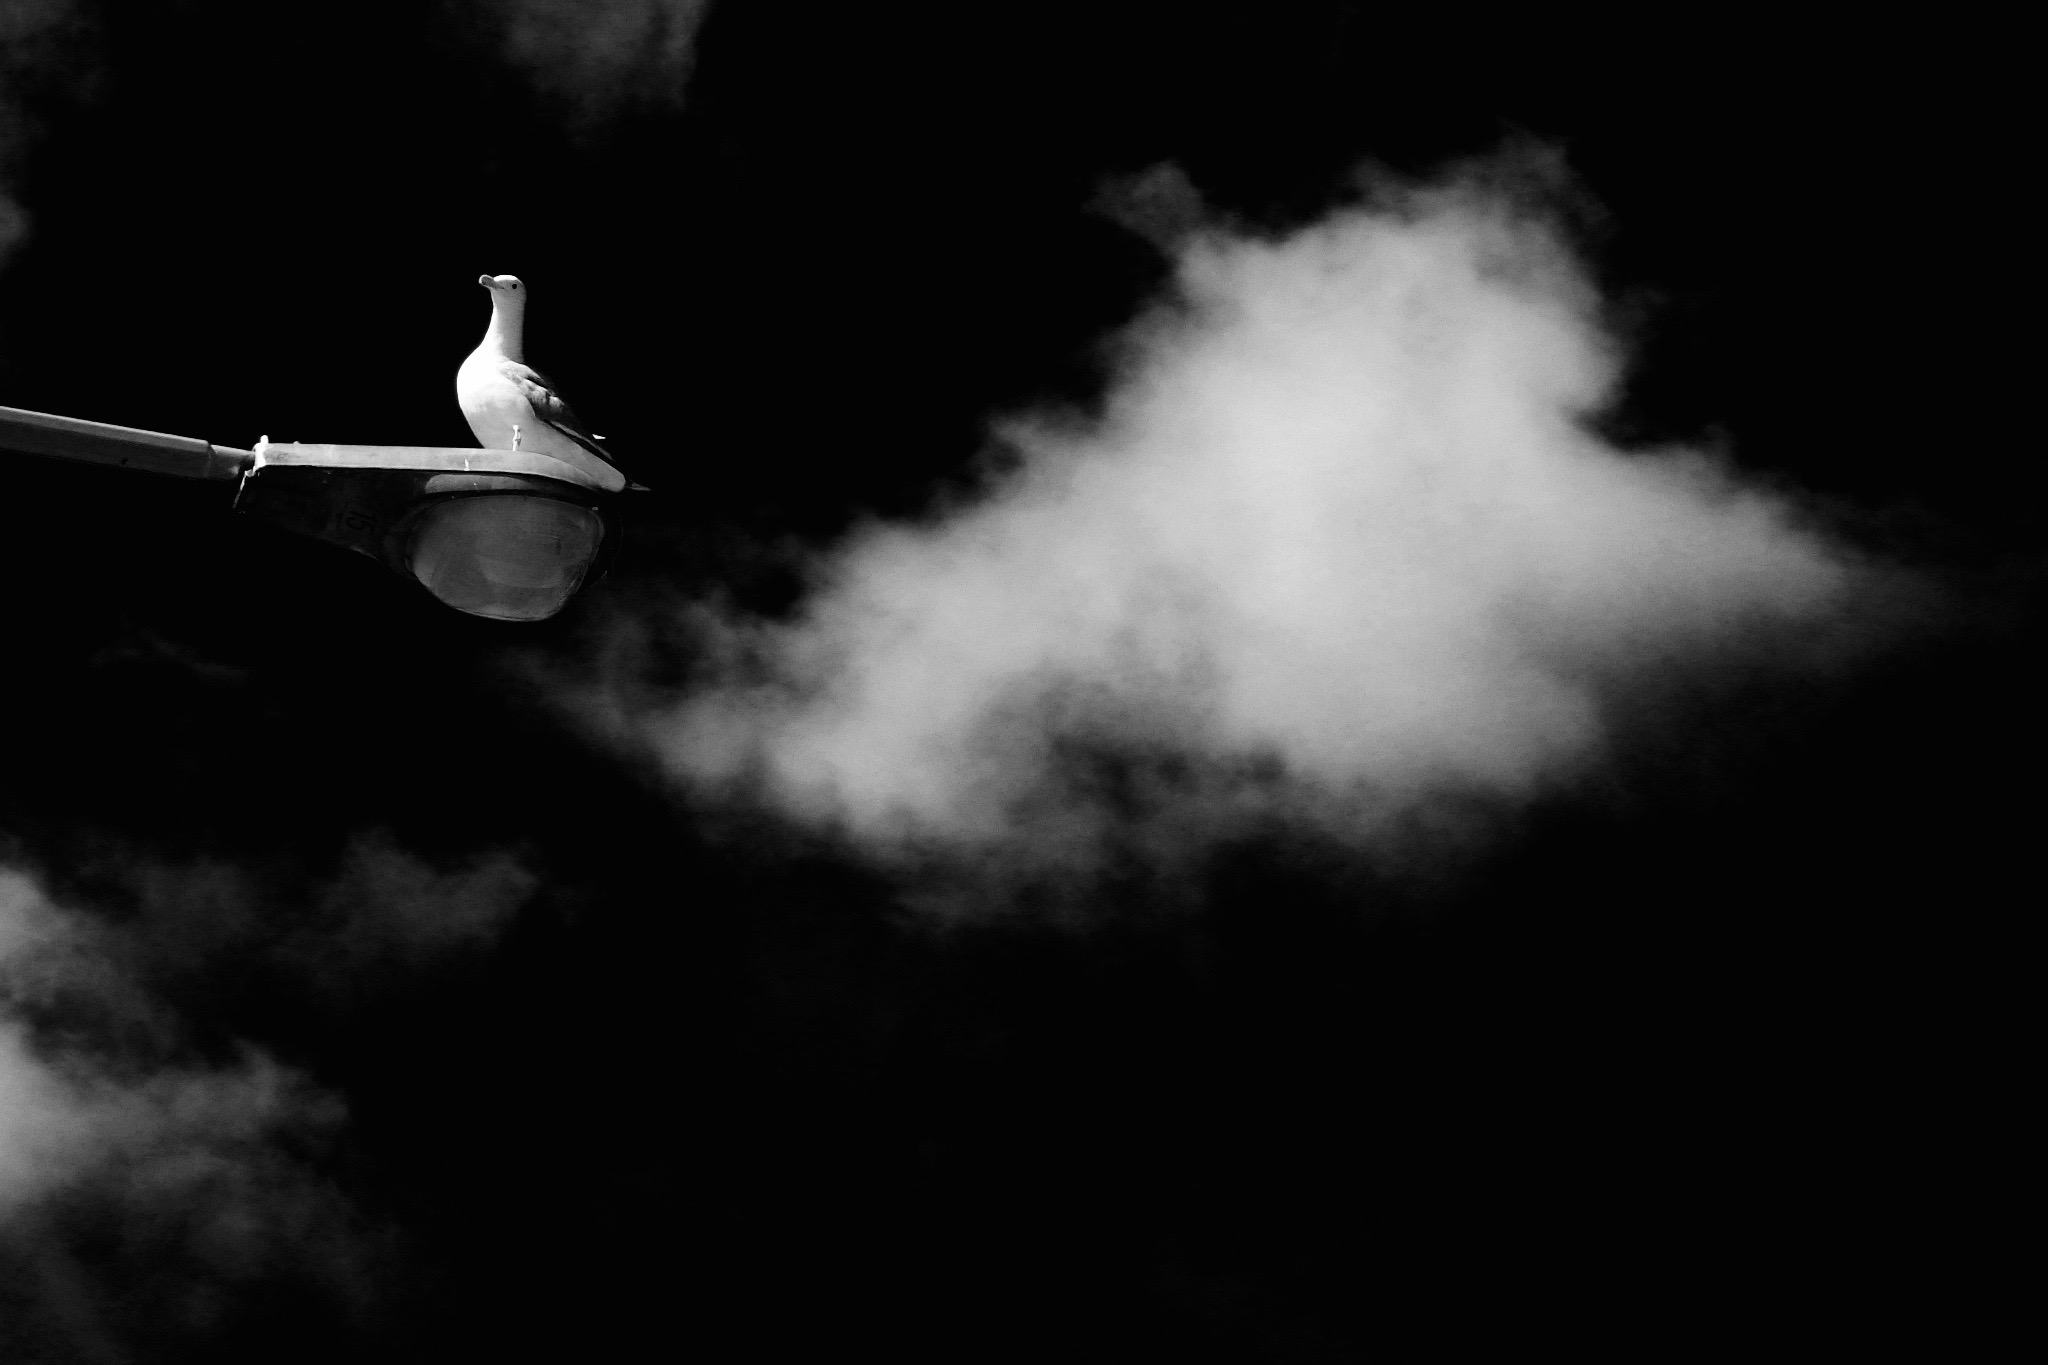
bird, wing, light, cloud, black and white, sky, white, atmosphere, seagull, smoke, darkness, lamp, black, monochrome, bw, blackandwhite, clouds, lamppost, negativespace, monochrome photography, atmosphere of earth